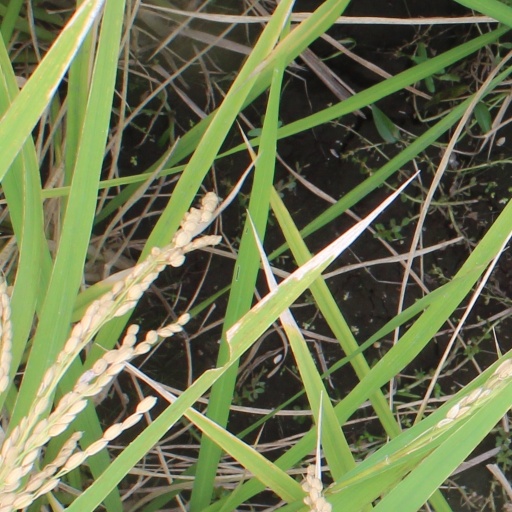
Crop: rice